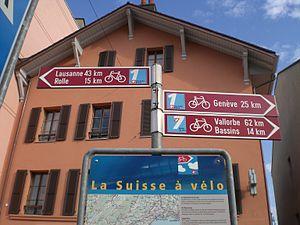
Panneaux indicateurs au départ de la route cycliste 7, à Nyon
La Suisse à vélo est une fondation d'utilité publique suisse, chargée de développer et d'entretenir le réseau de routes cyclables nationales.